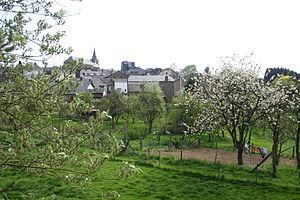
Corbion (Belgique), le village au printemps.
Henri Gillain, alias Jean Darc ou Luc Bermar, est un scénariste belge de bande dessinée. Il est le frère aîné de Jijé pour qui il réalise quelques scénarios. Il est surtout connu pour avoir créé l'univers de Champignac dans une longue histoire adaptée par André Franquin pour les aventures de Spirou et Fantasio, Il y a un sorcier à Champignac.
Corbion est une section de la ville belge de Bouillon située en Région wallonne dans la province de Luxembourg.